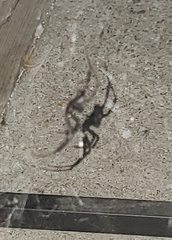
Species: Lactrodectus_hesperus